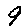
Label: 9